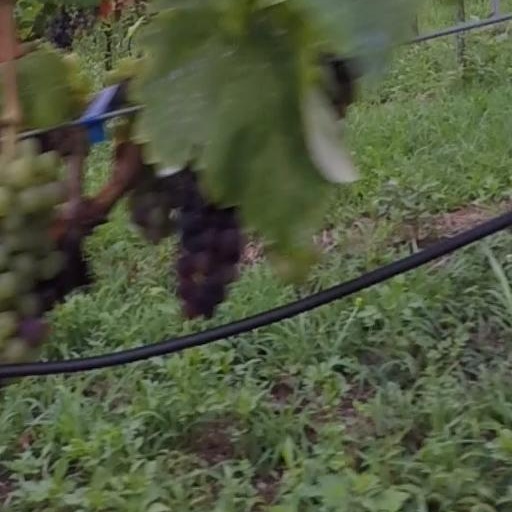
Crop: grape